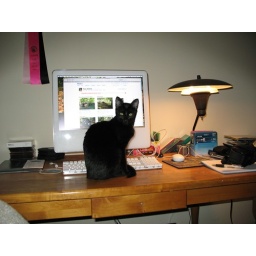
Gracie is either in my lap, or sitting between me and my apple while I flickr.